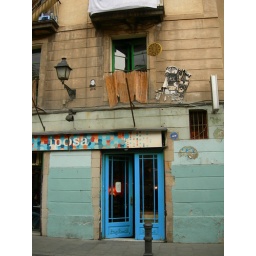
bar underneath window